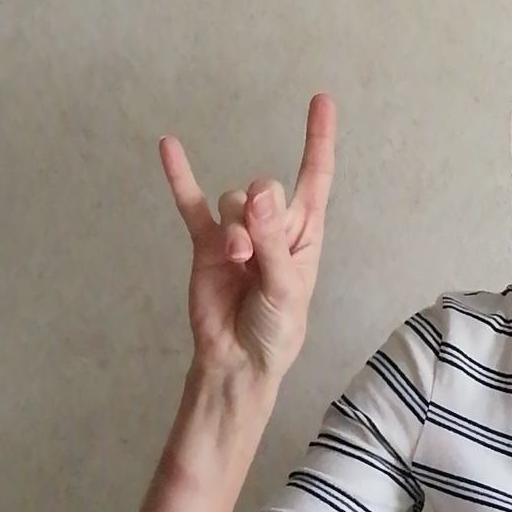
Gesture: rock